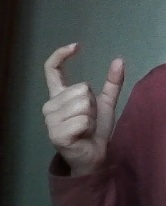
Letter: nun